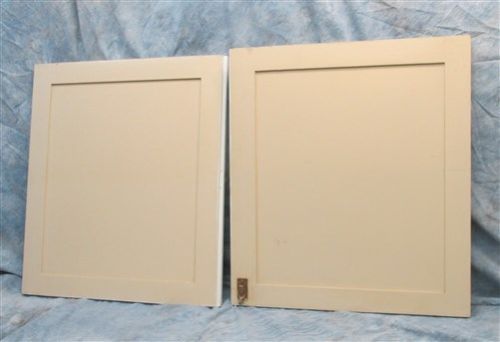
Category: cabinet